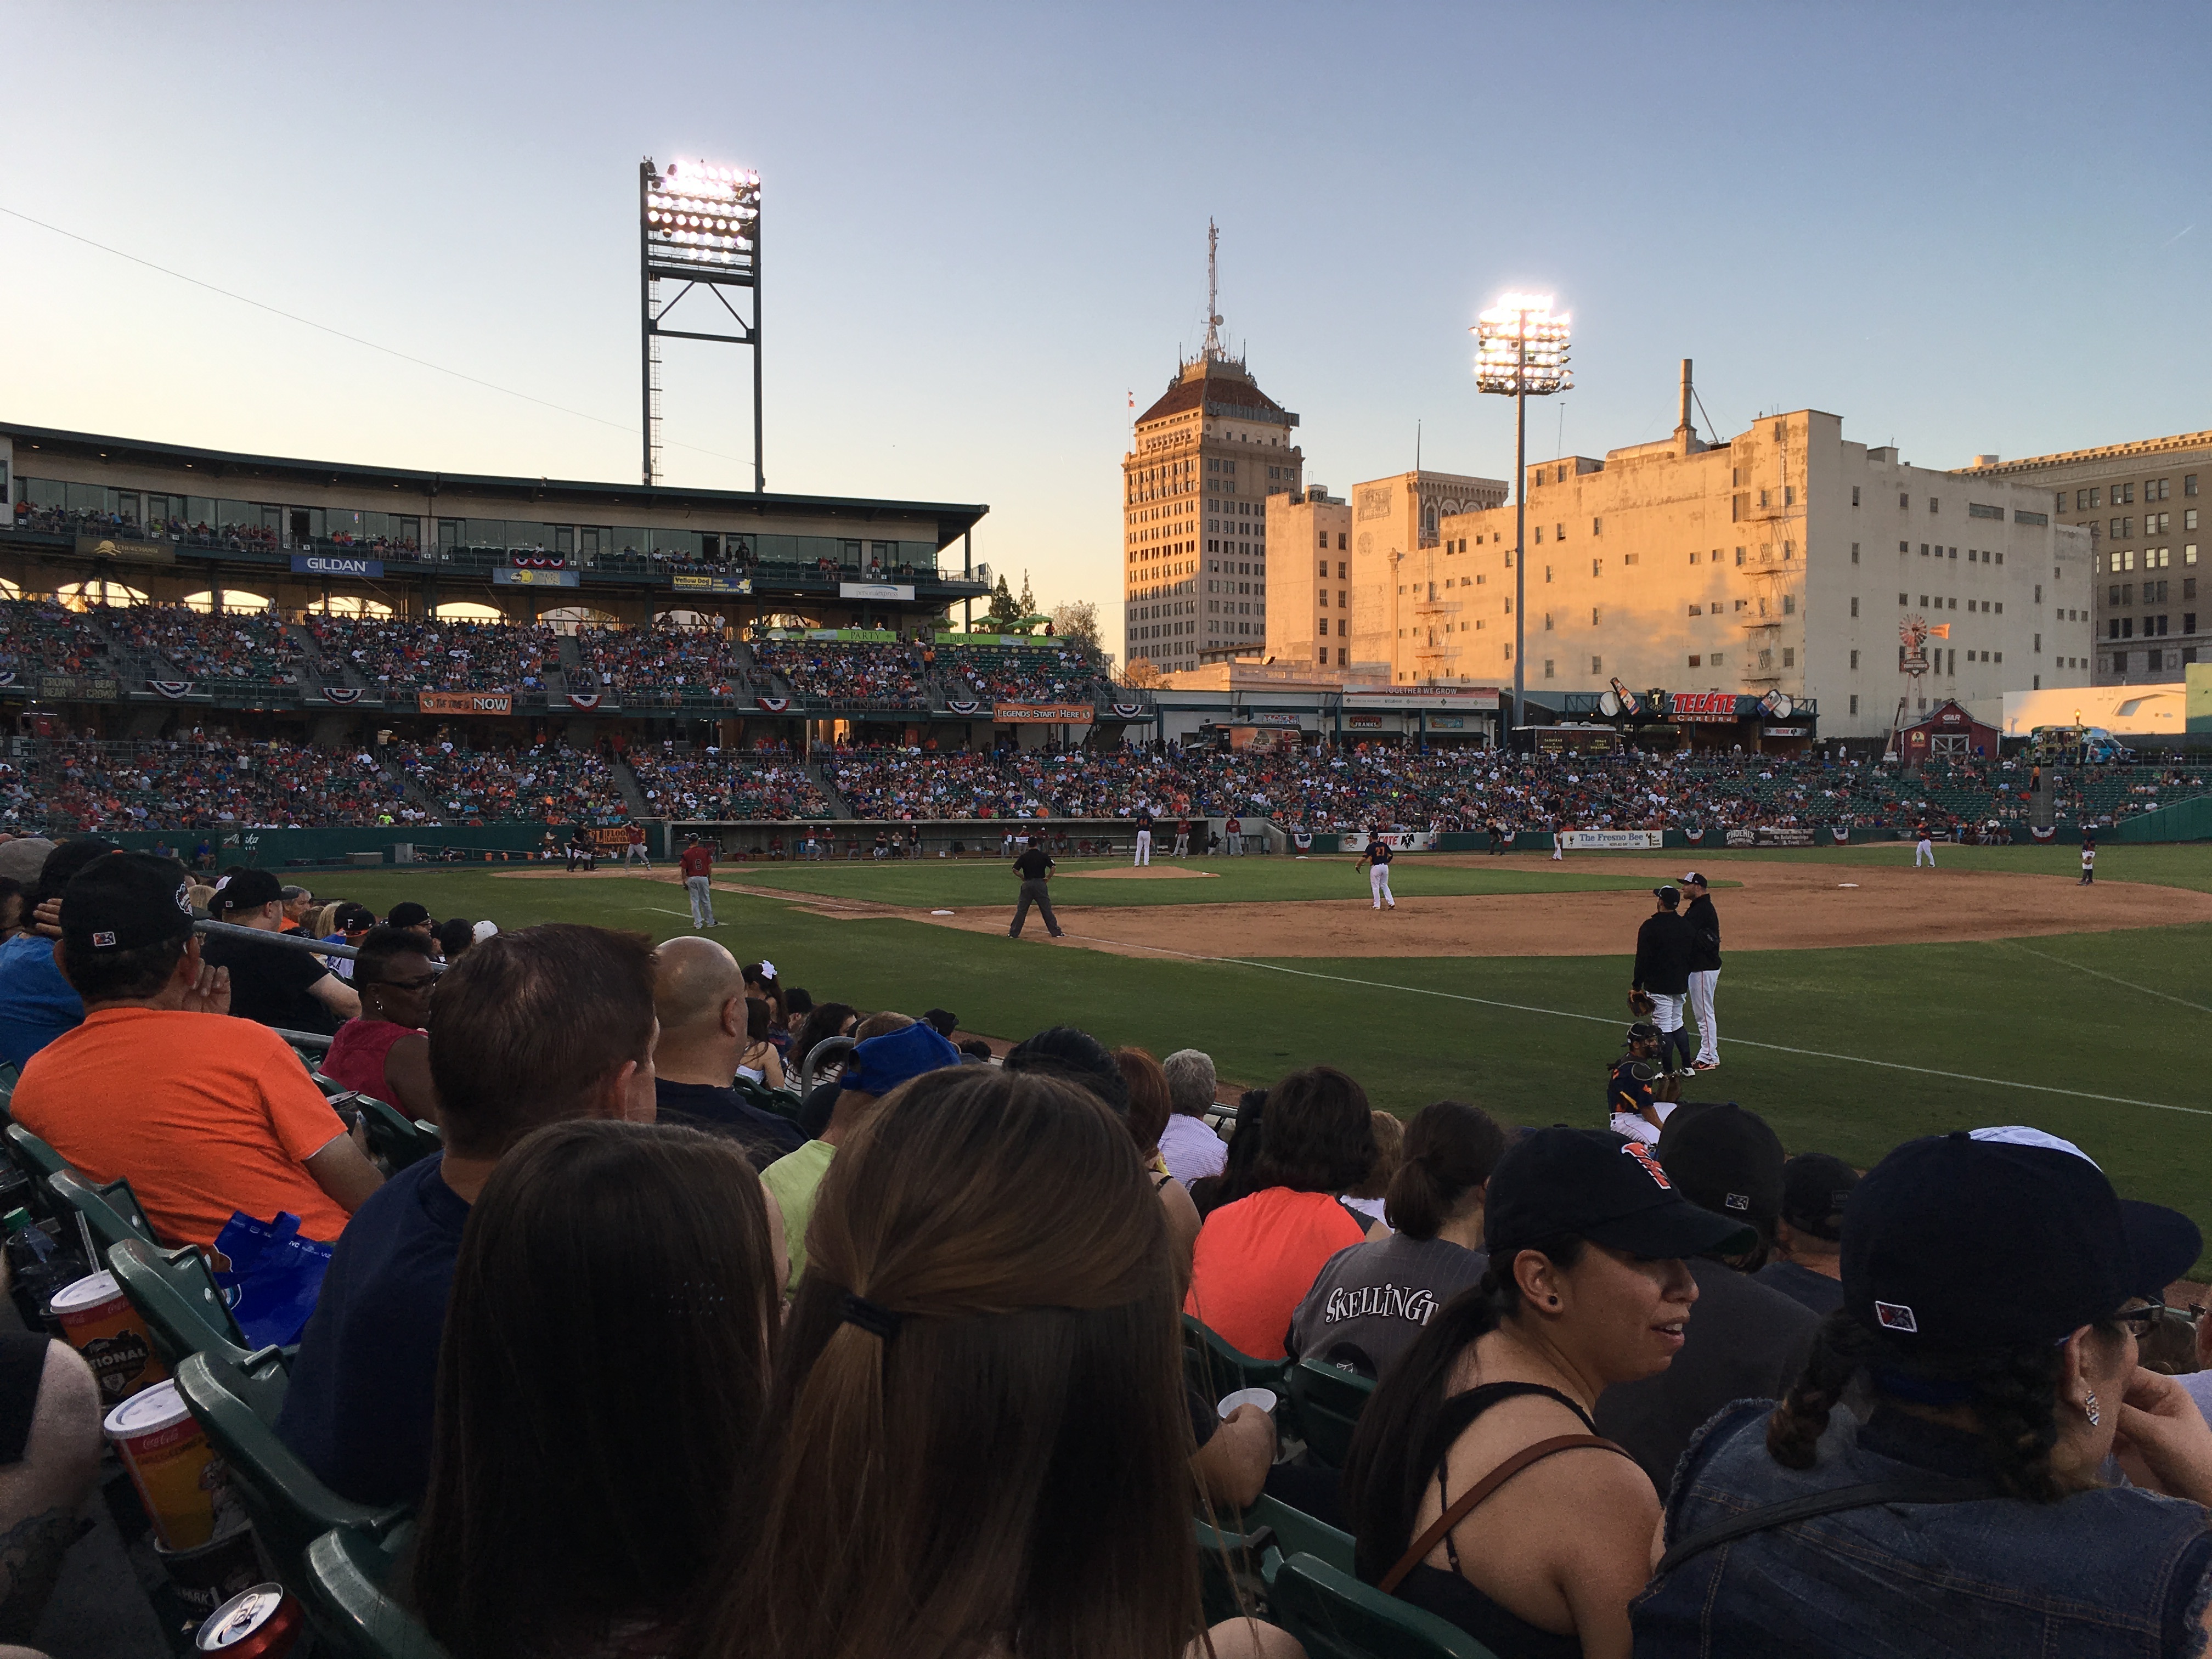
structure, crowd, stadium, arena, sports, enjoying, of a good, base ball game, baseball park, sport venue